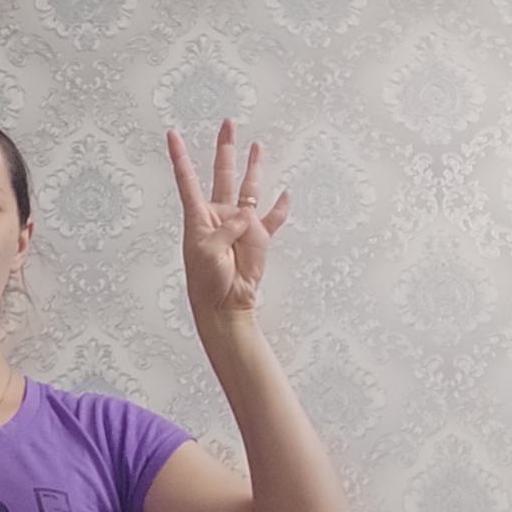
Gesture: four